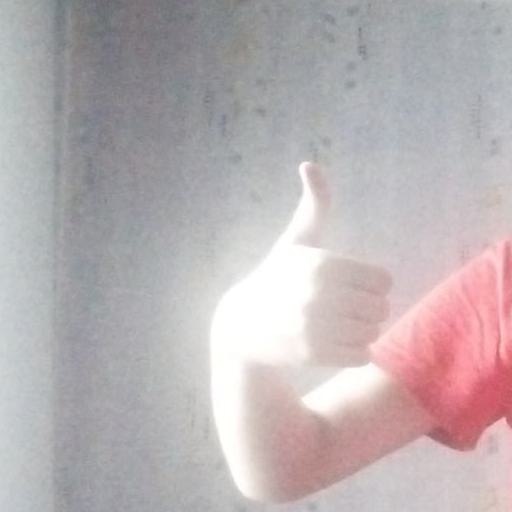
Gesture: like